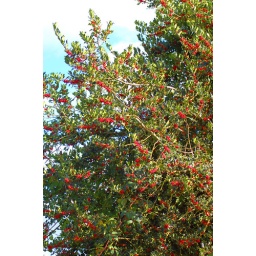
Ilex aquifolium (Holly) - 4 - tree in fruit